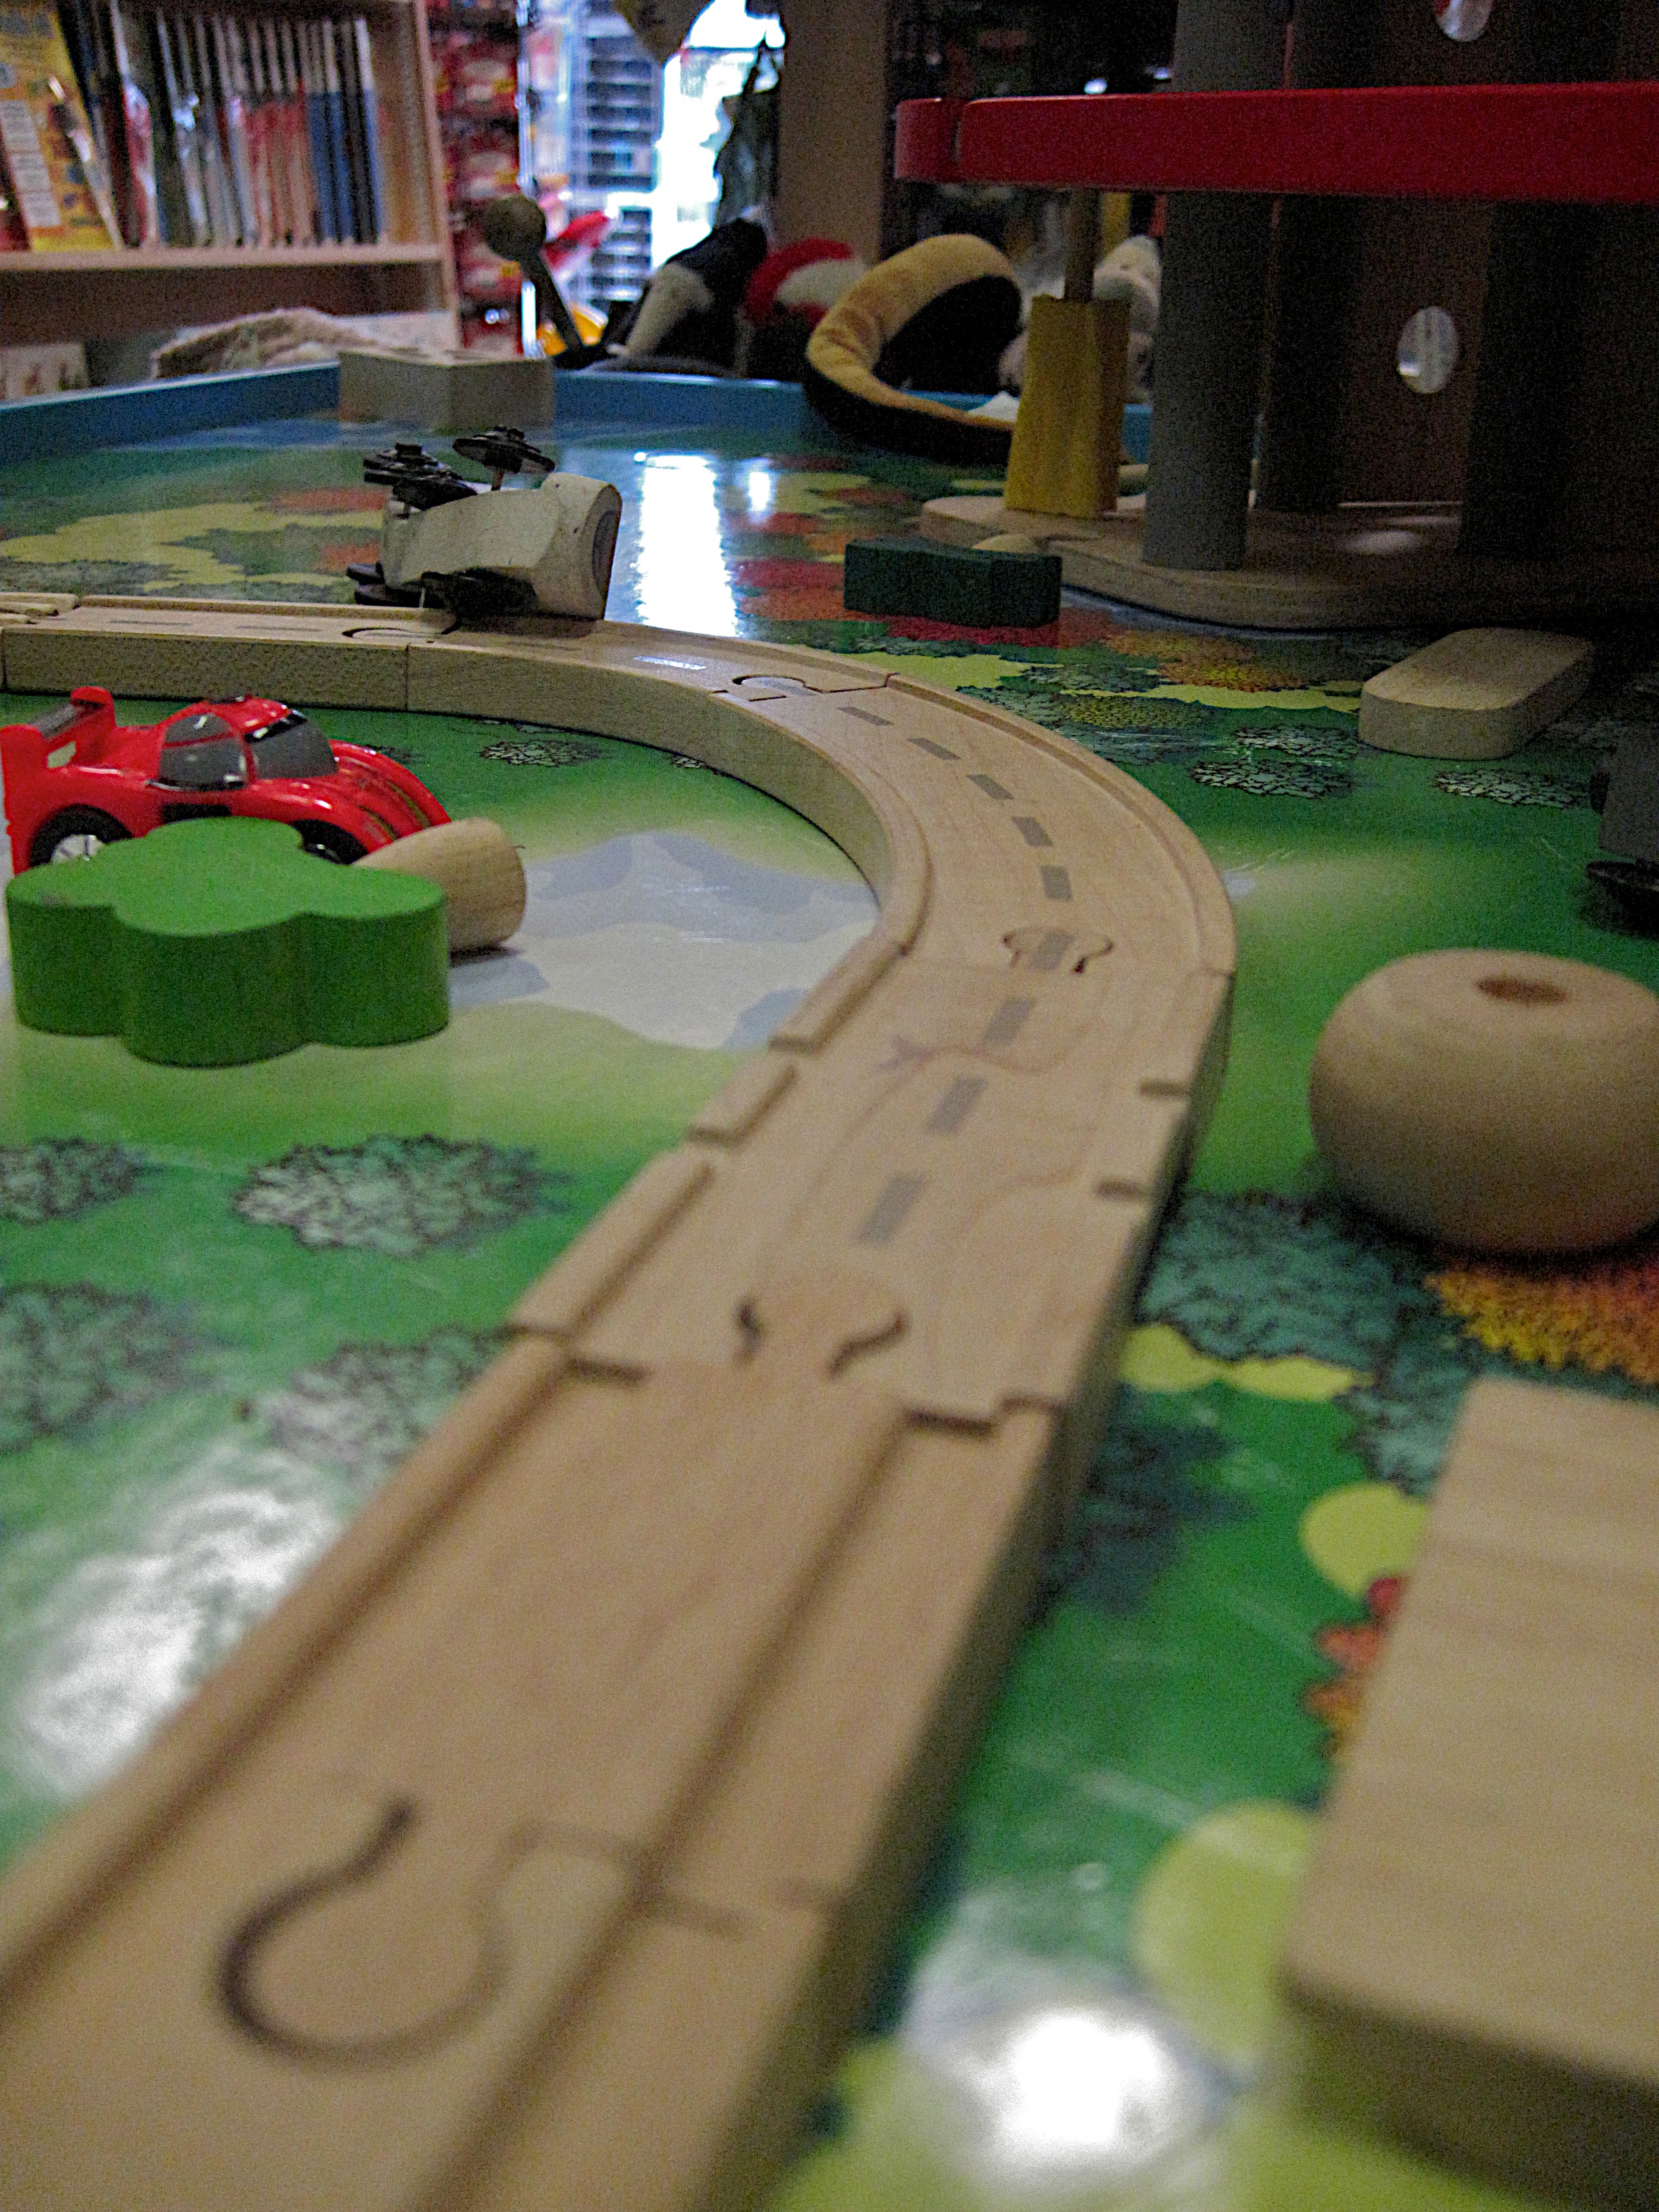
play, green, color, toys, games, dailyshoot, screenshot, miniature golf, indoor games and sports, cue sports